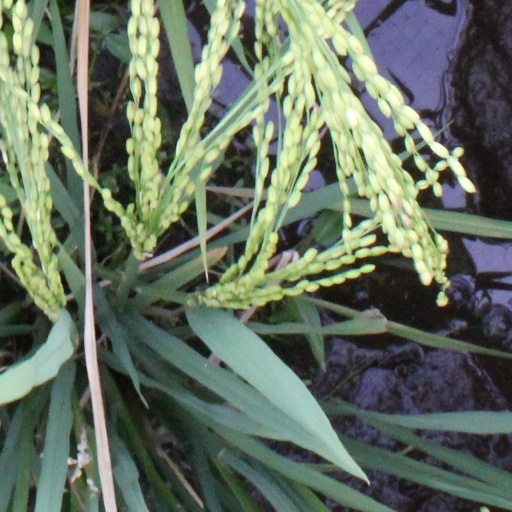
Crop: rice